Dudy Noble

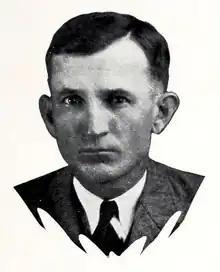
Noble pictured in "Reveille 1934", Mississippi State yearbook

Clark Randolph "Dudy" Noble (May 6, 1893 – February 2, 1963) was an American football, basketball, and baseball player, track athlete, coach, and college athletics administrator.